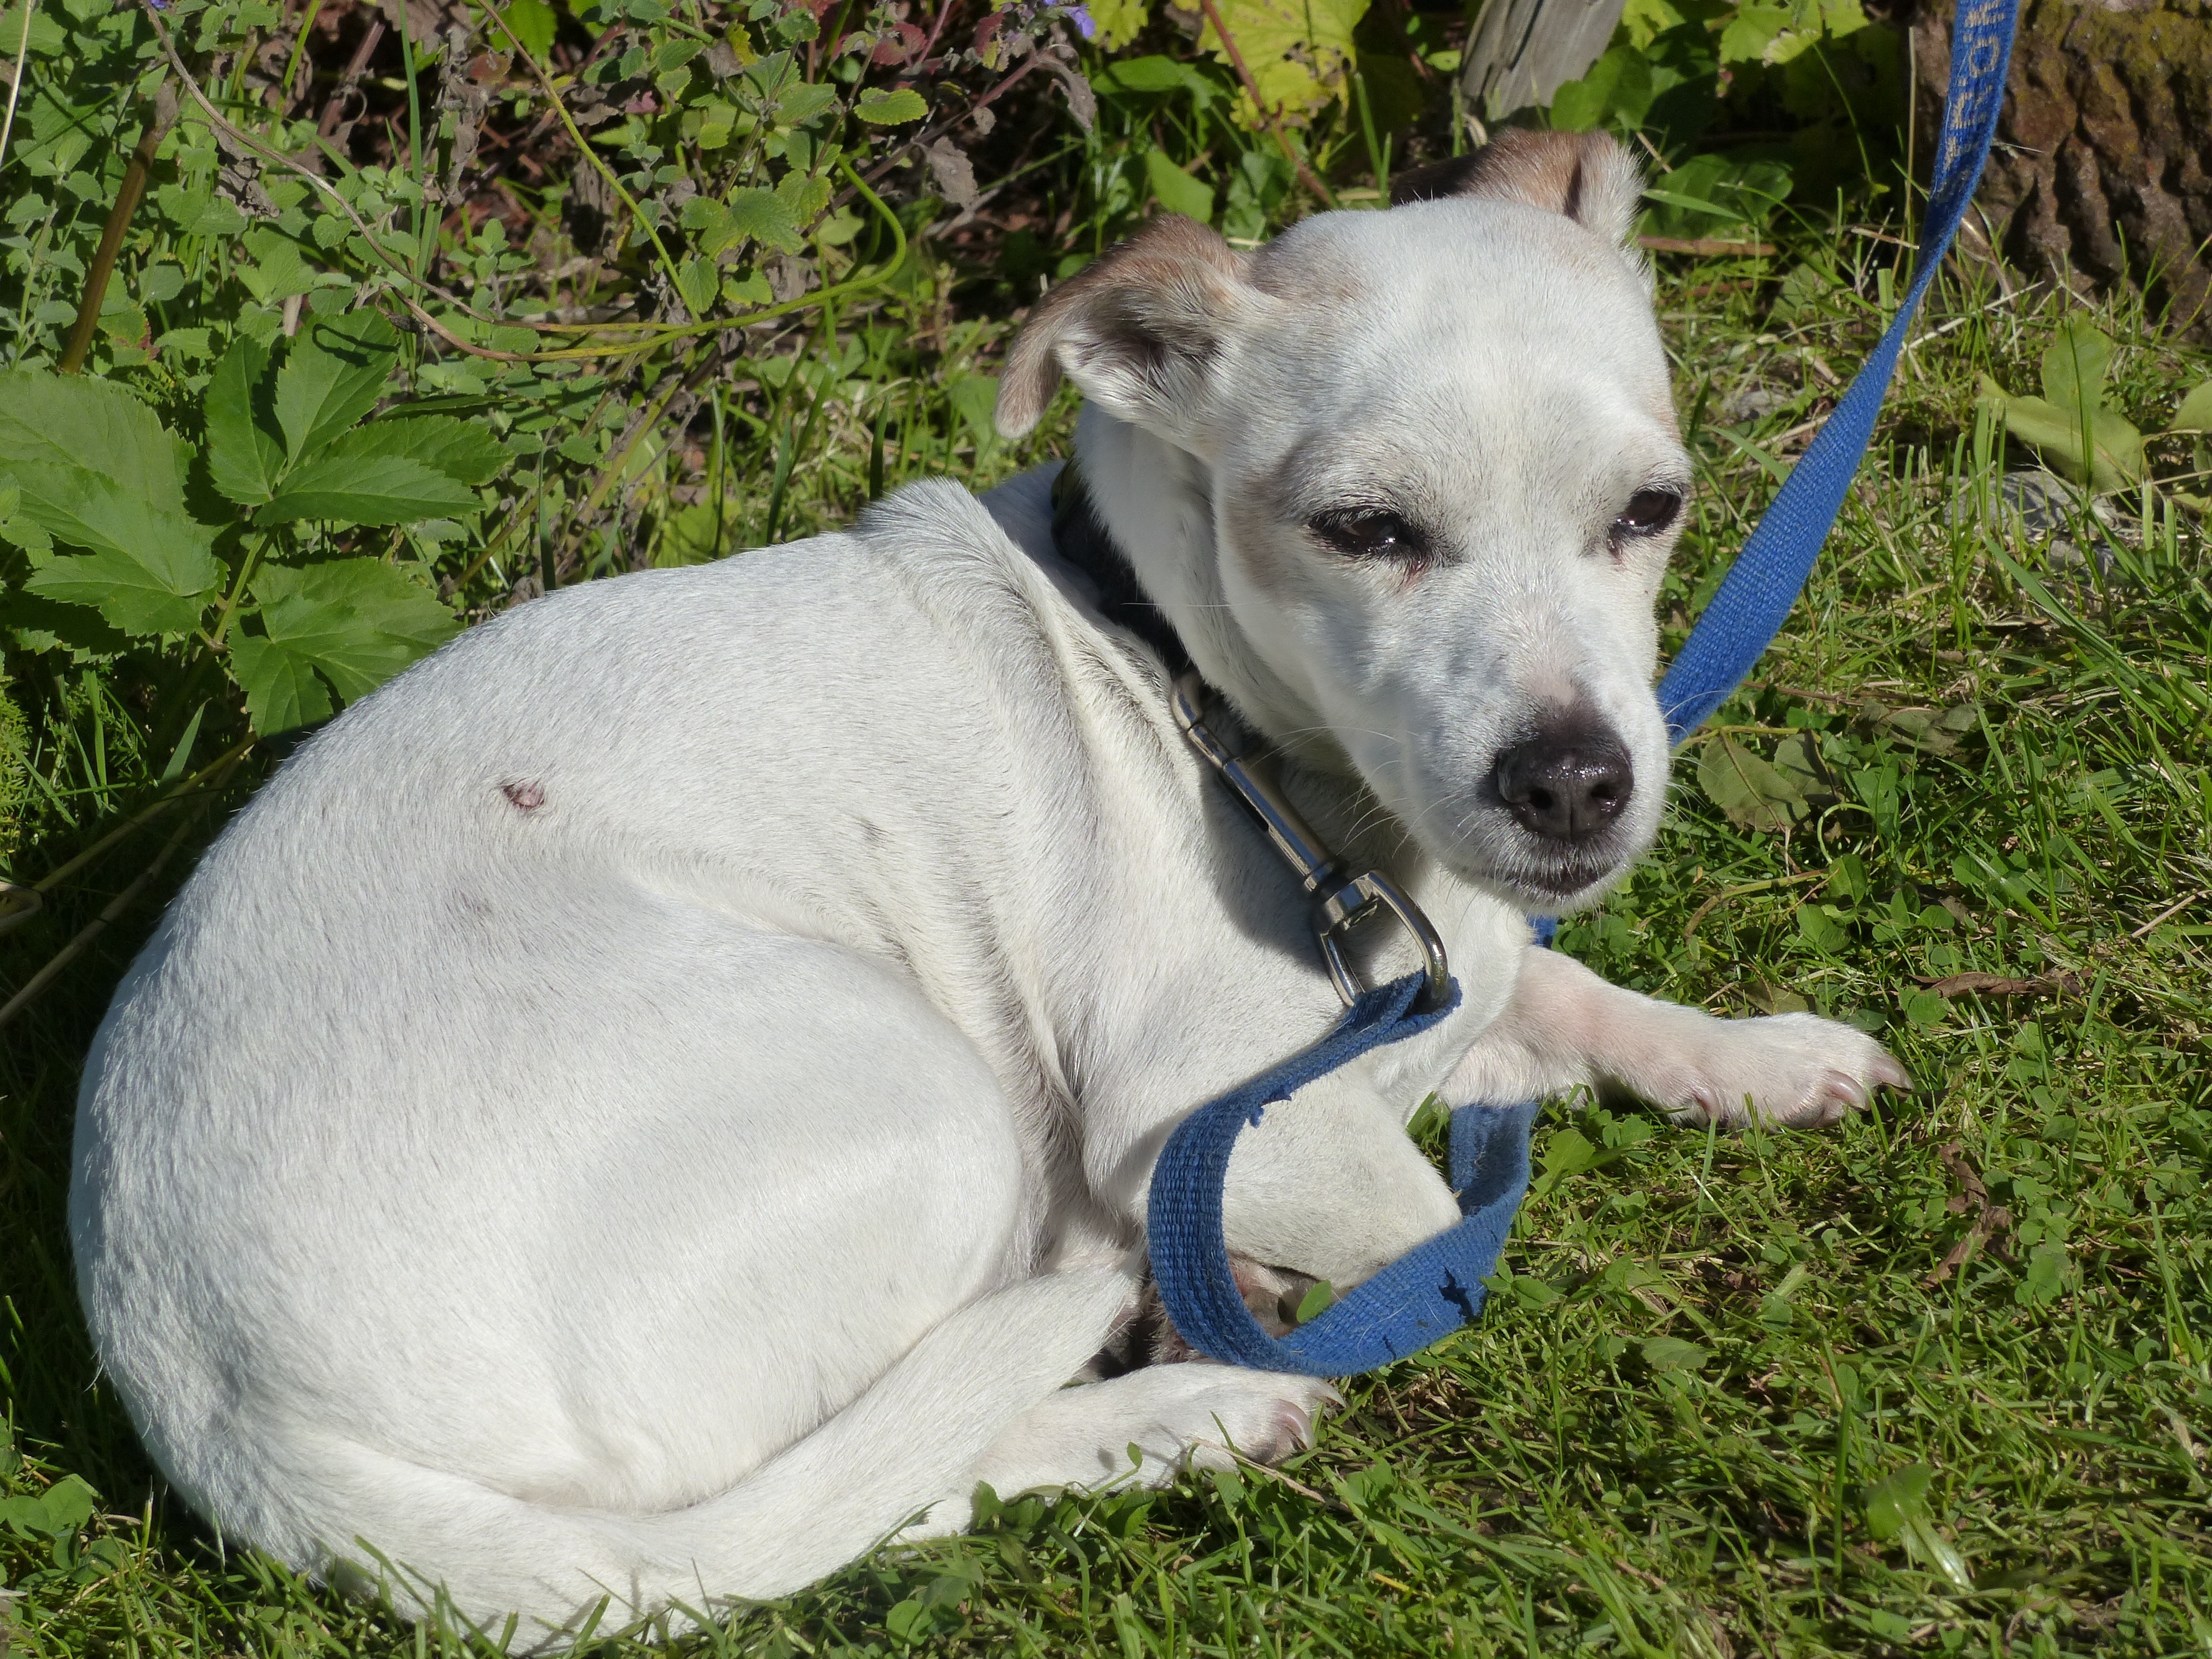
grass, outdoor, white, dog, autumn, mammal, solar, bulldog, leash, vertebrate, dog breed, terrier, guard dog, dogo argentino, dog like mammal, american bulldog